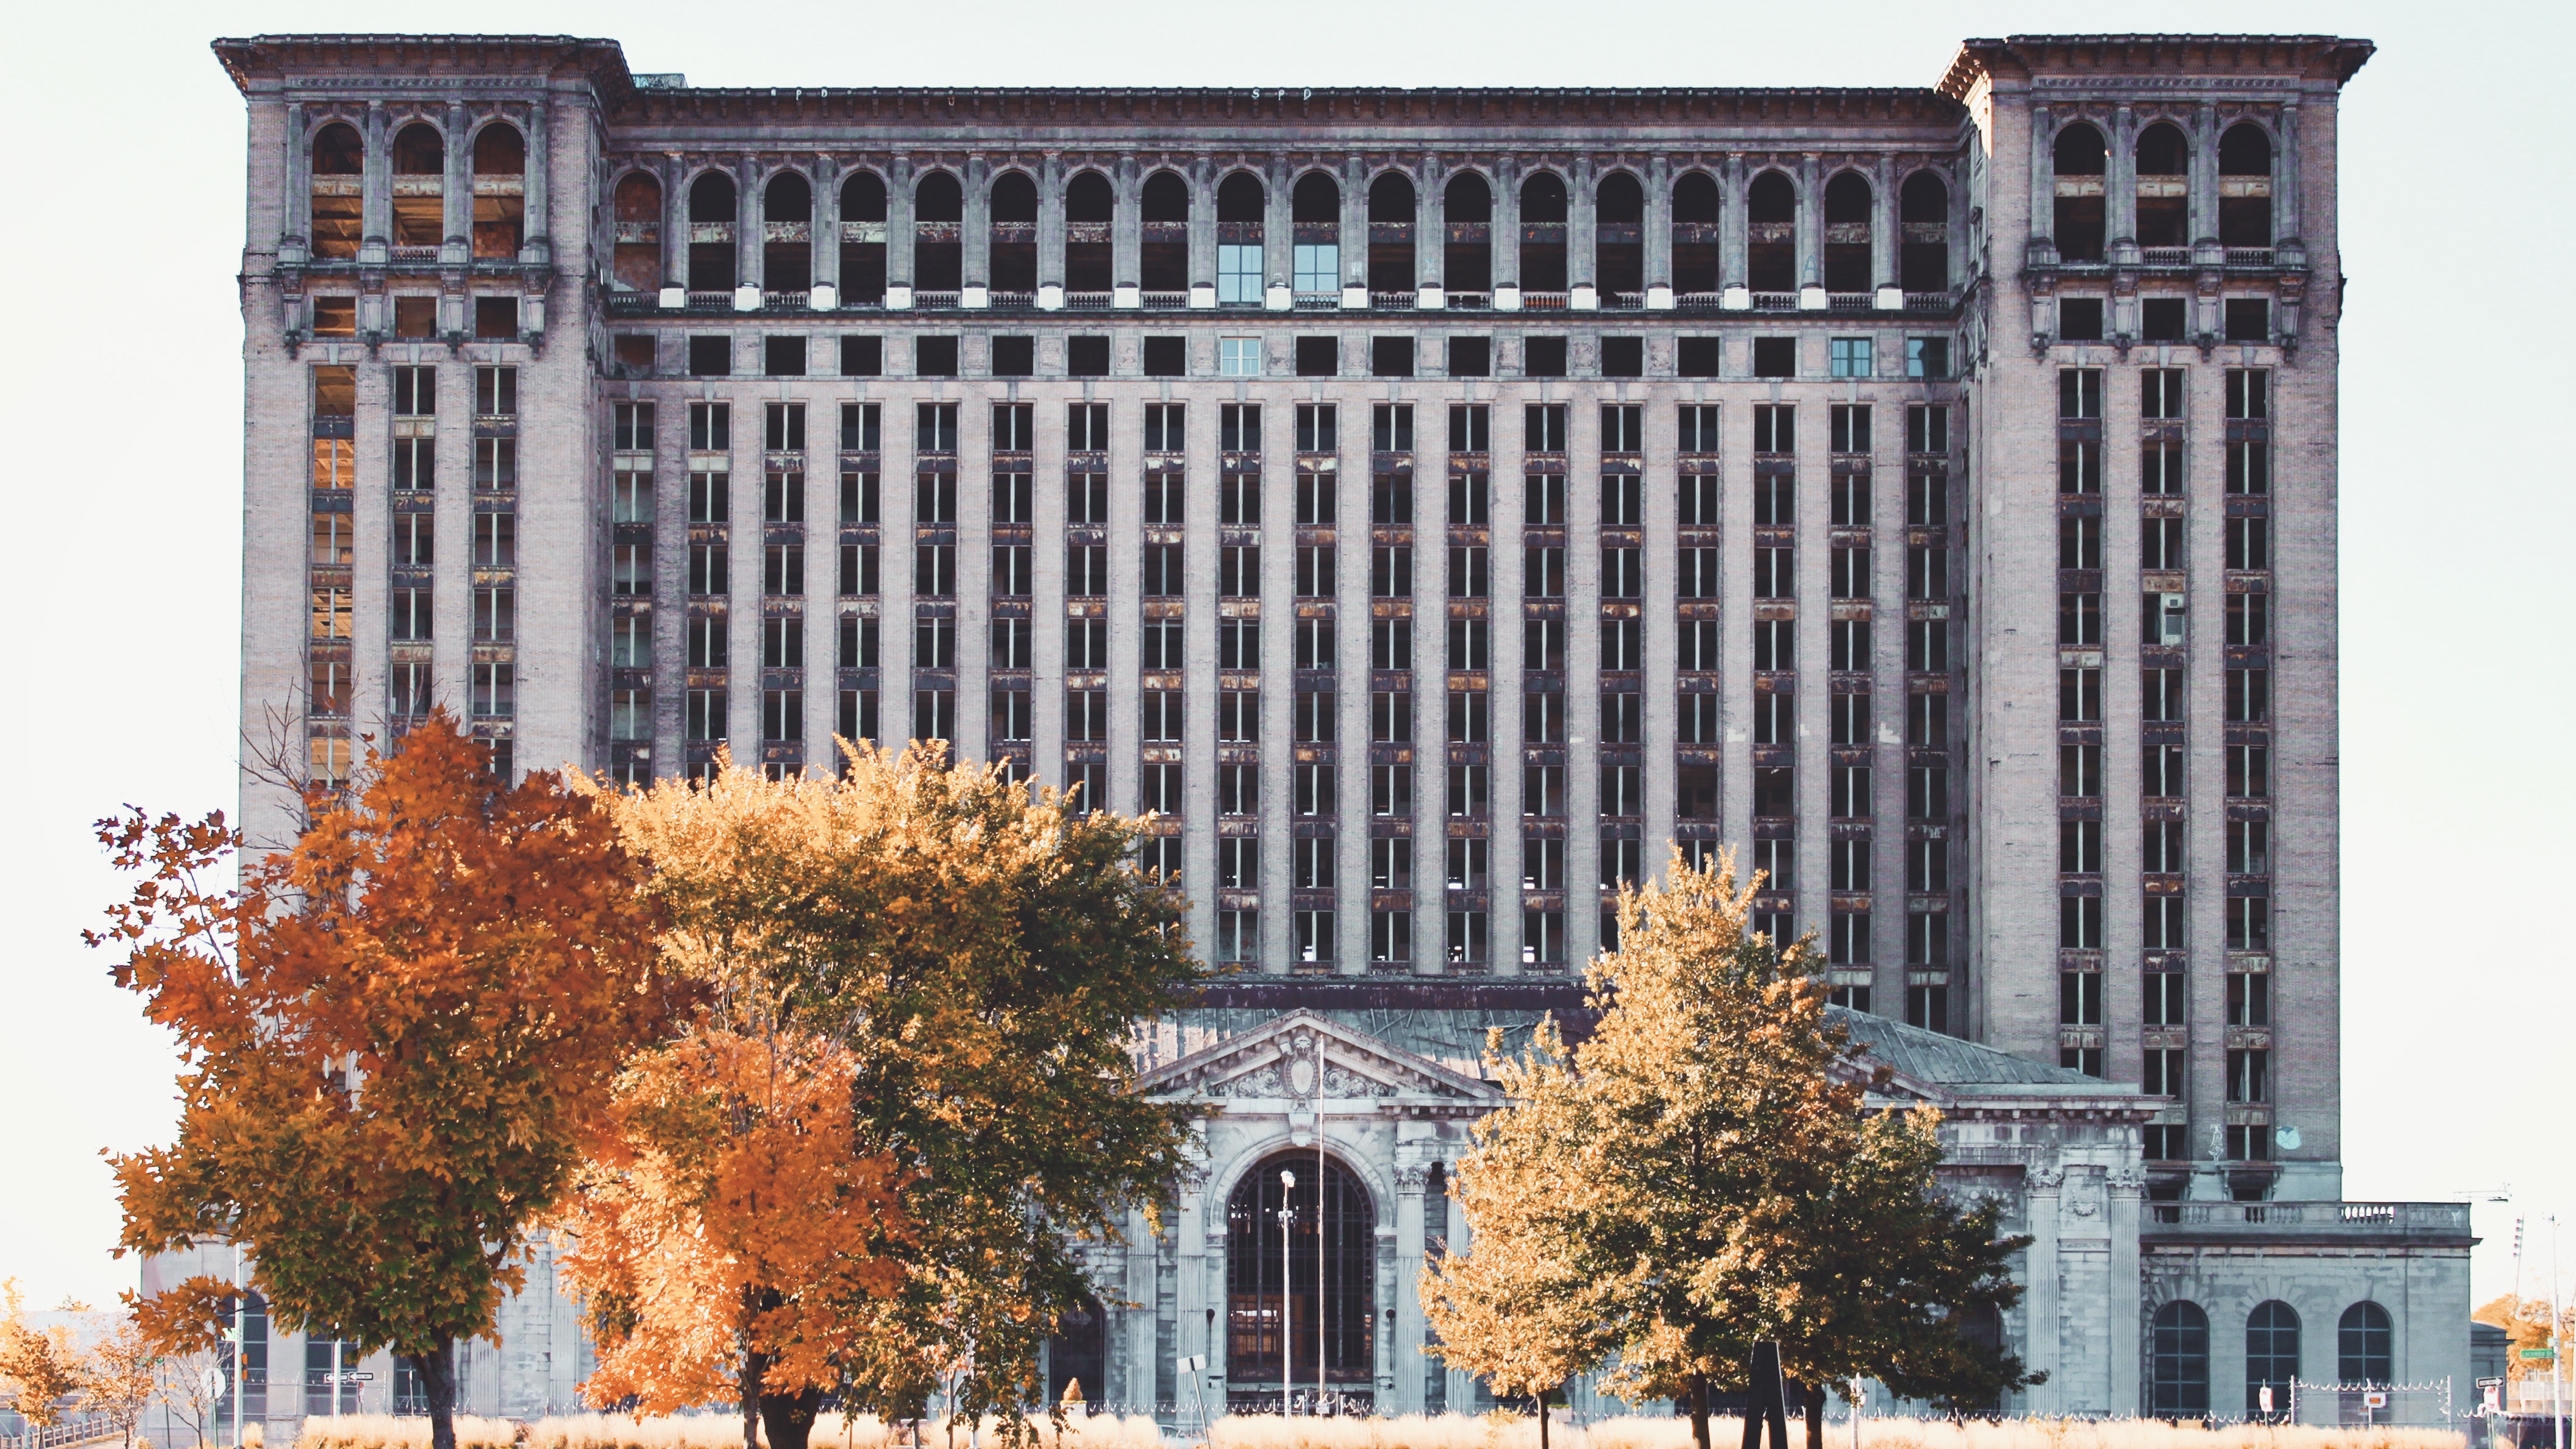
building, palace, skyscraper, downtown, plaza, landmark, facade, tower block